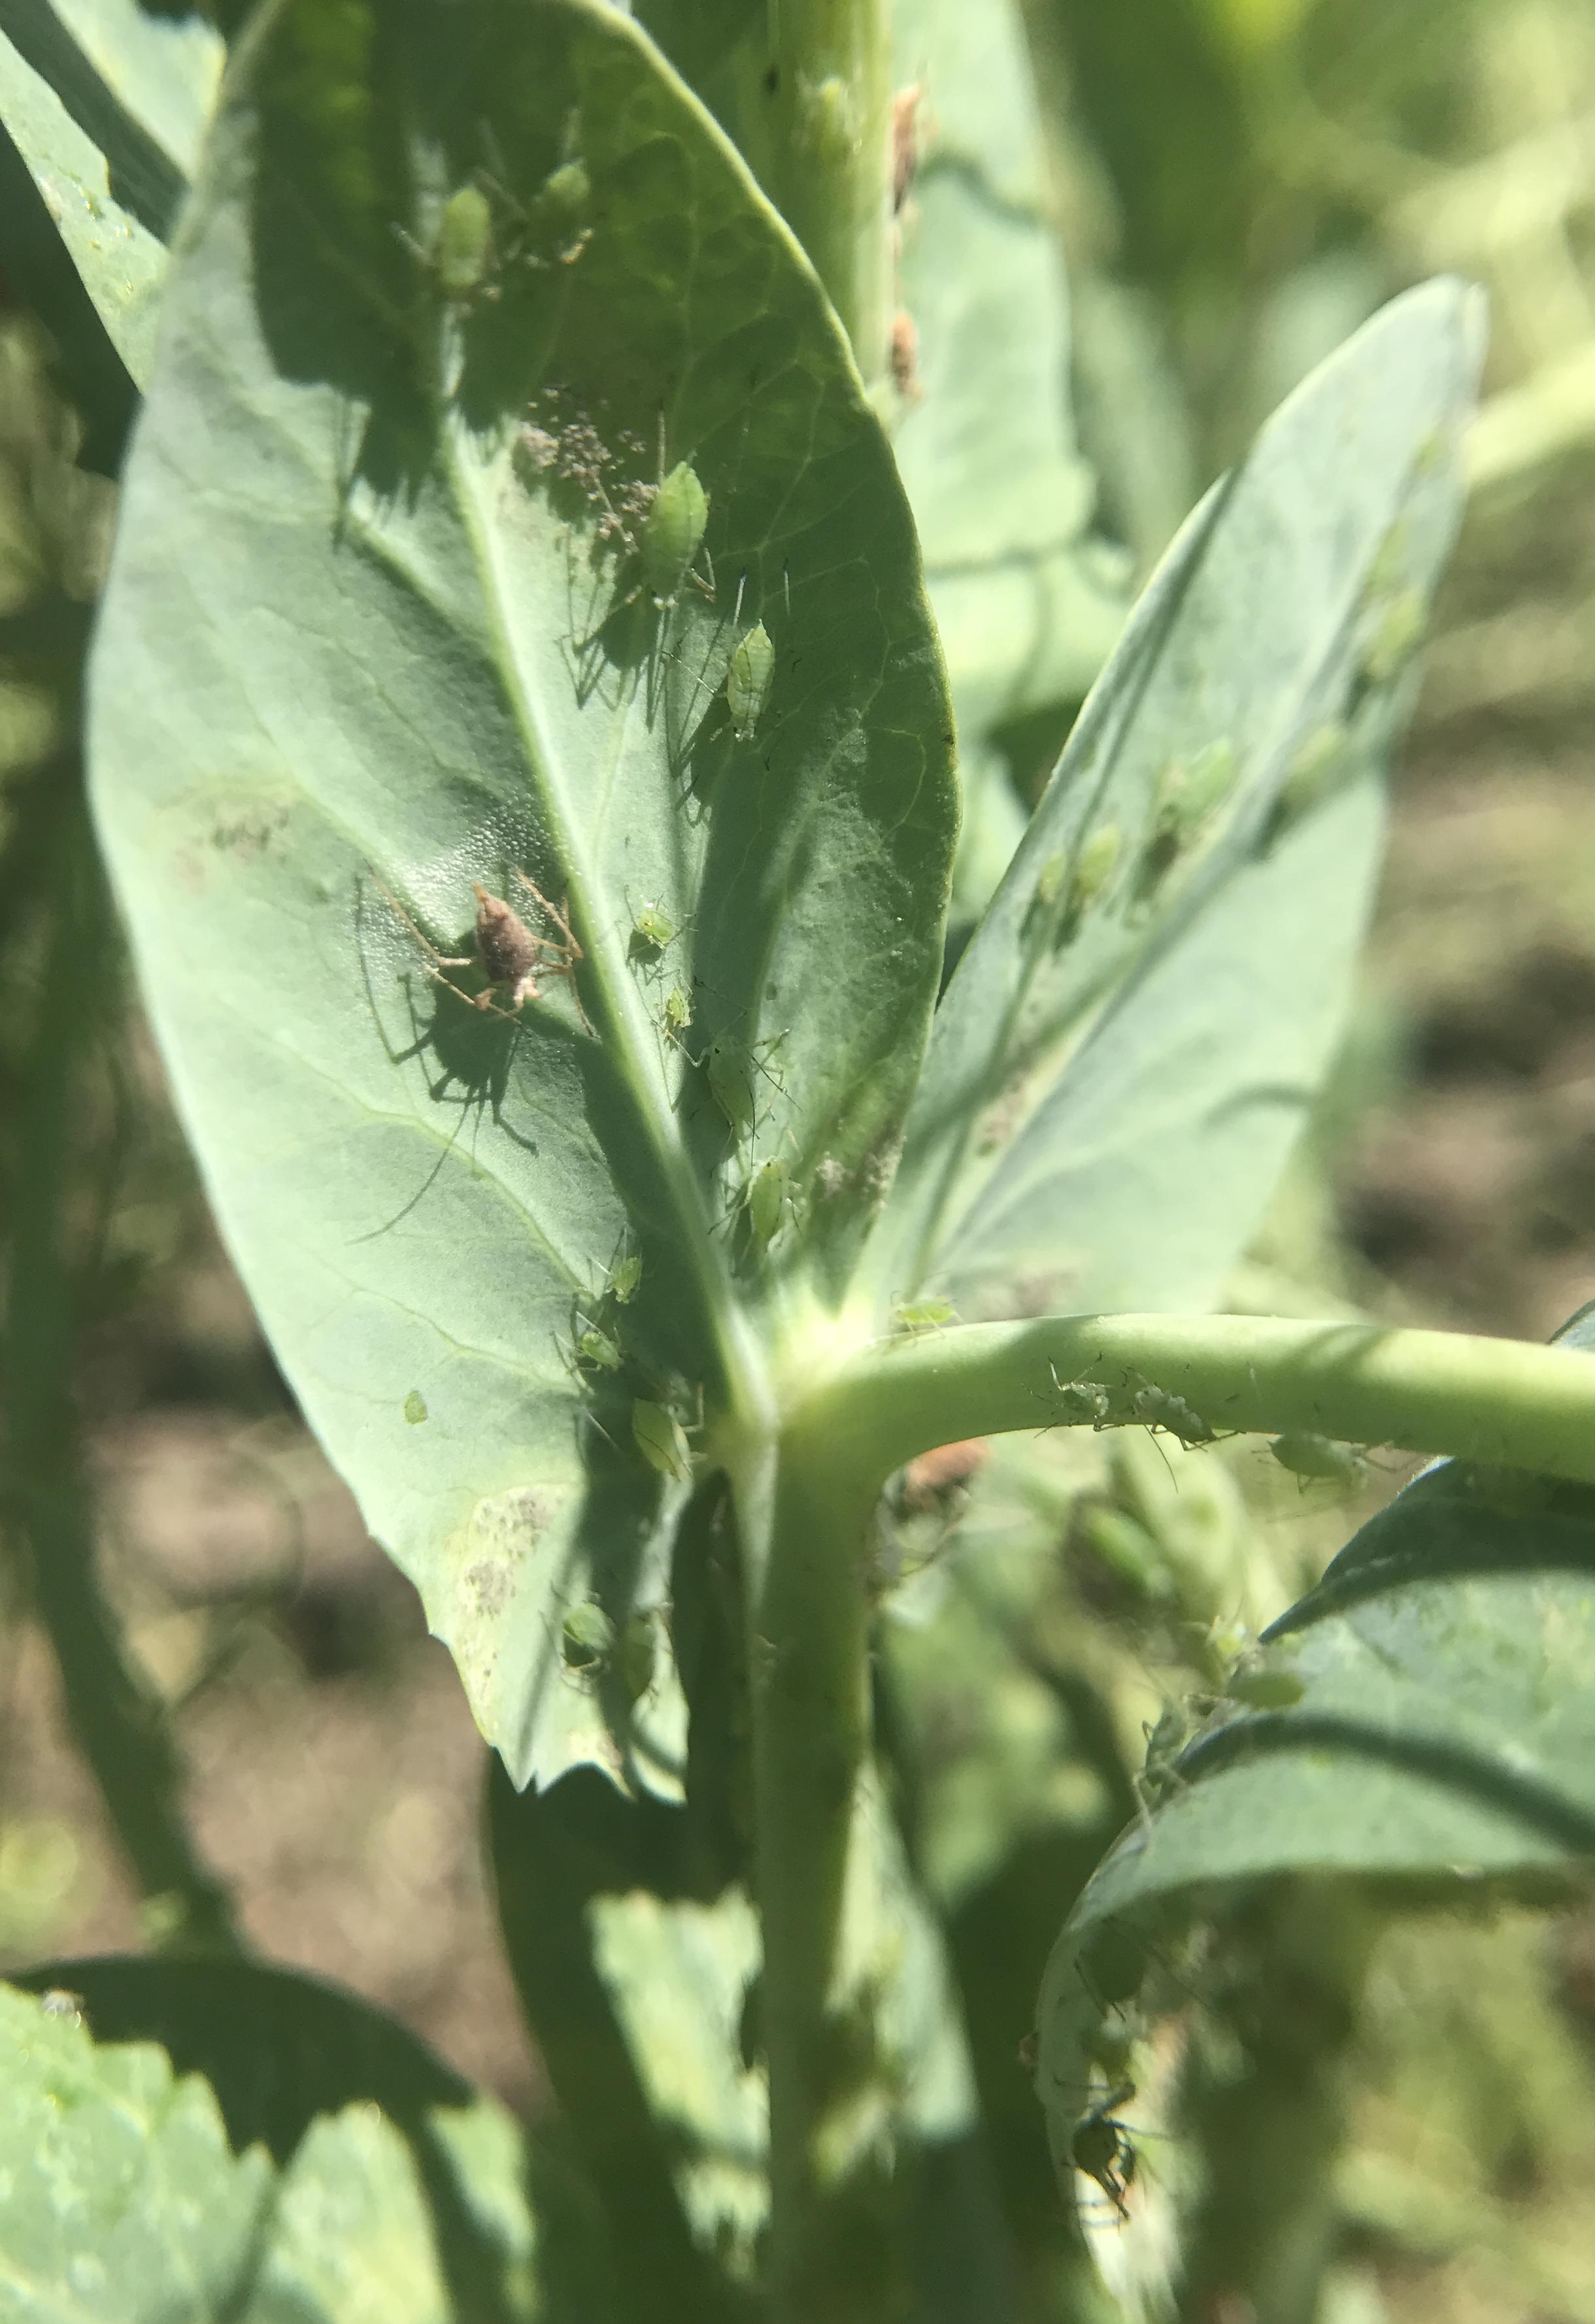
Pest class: pea_aphid